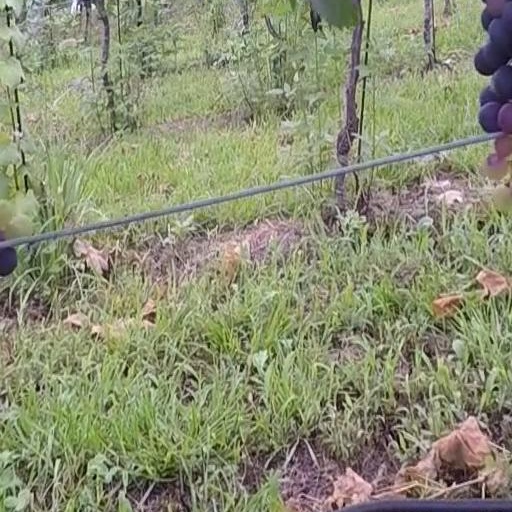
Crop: grape